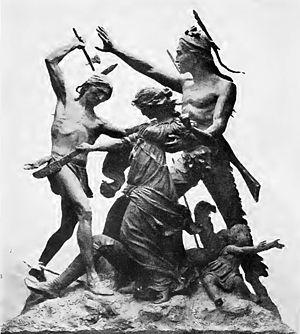
La bataille de Fort Dearborn est un affrontement entre des soldats américains et des Amérindiens Potawatomis qui se déroula le 15 août 1812, près de Fort Dearborn sur le site de l'actuelle ville de Chicago. La bataille, qui eut lieu pendant la guerre anglo-américaine de 1812, fait suite à l’évacuation du fort ordonnée par William Hull, commandant de l’armée américaine du Nord-Ouest.